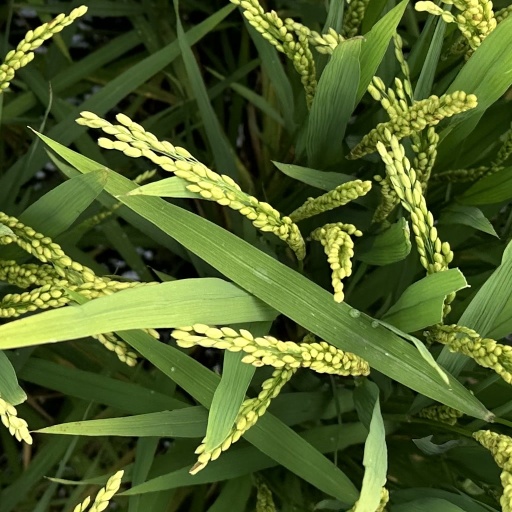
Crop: rice